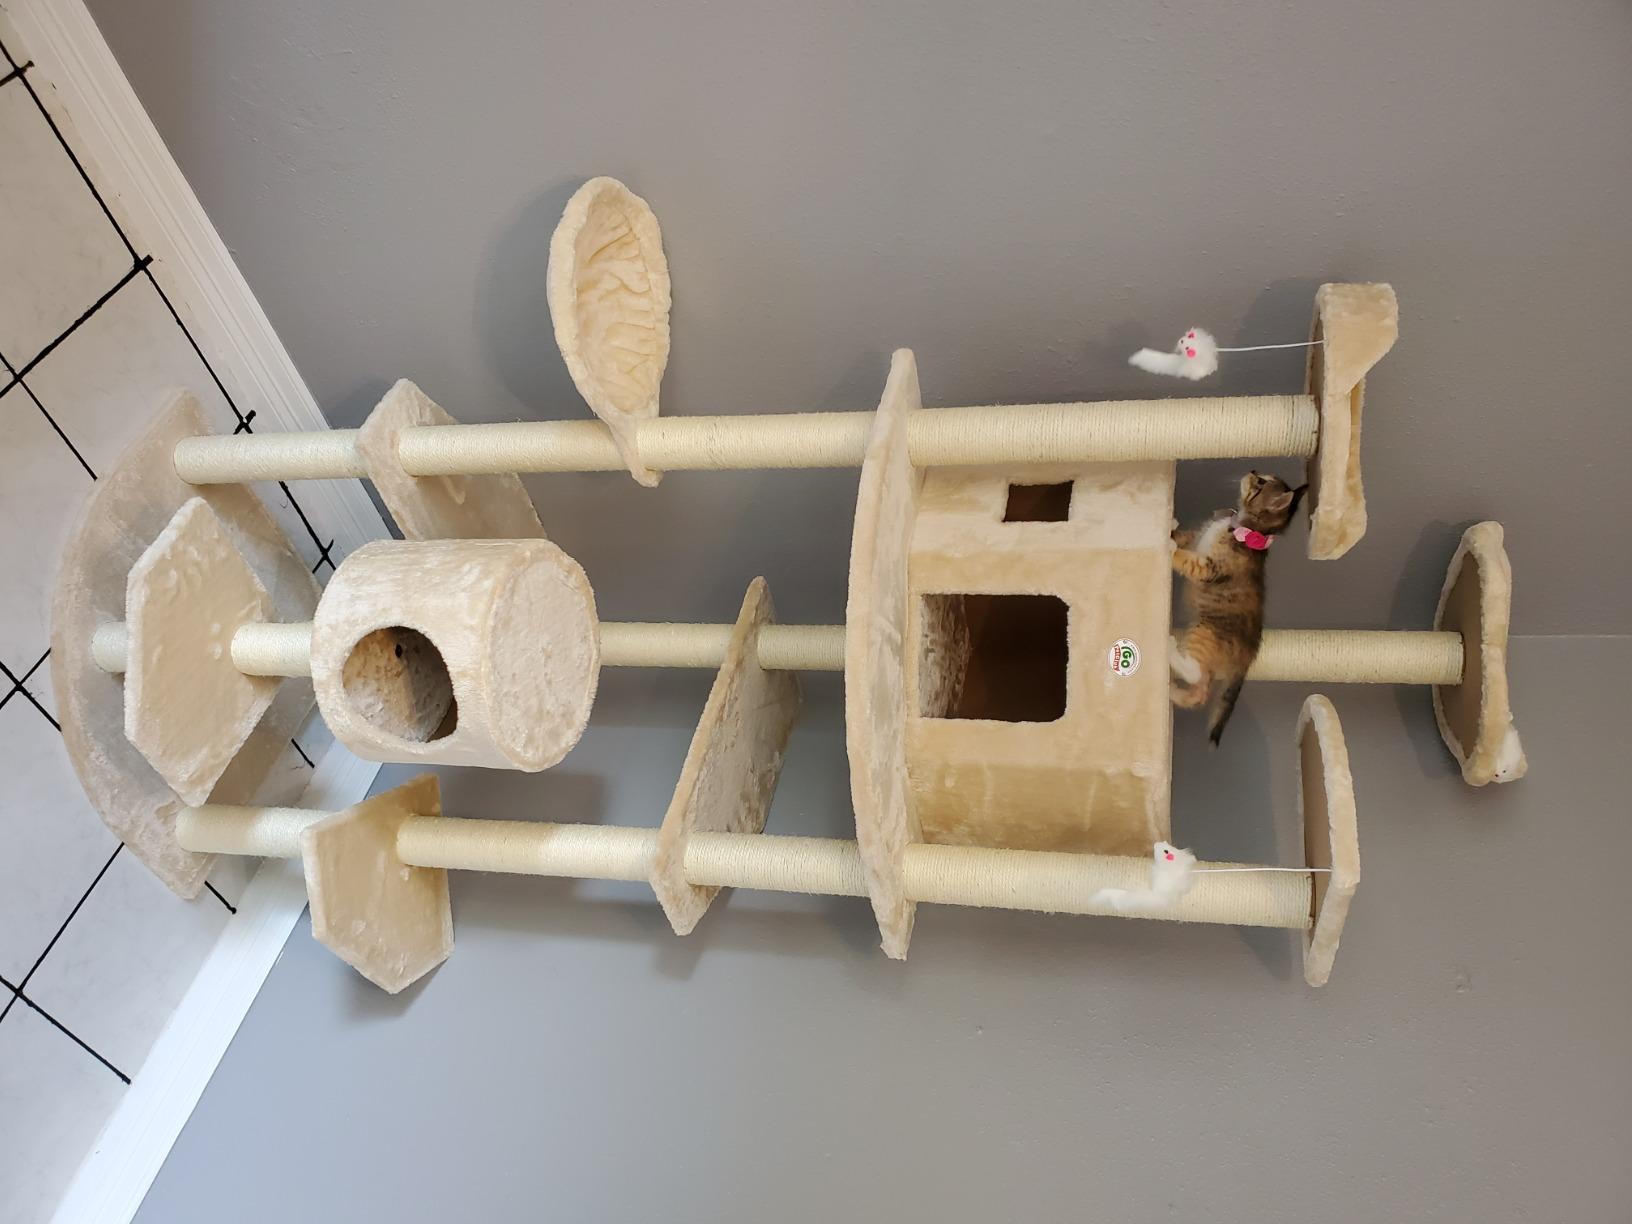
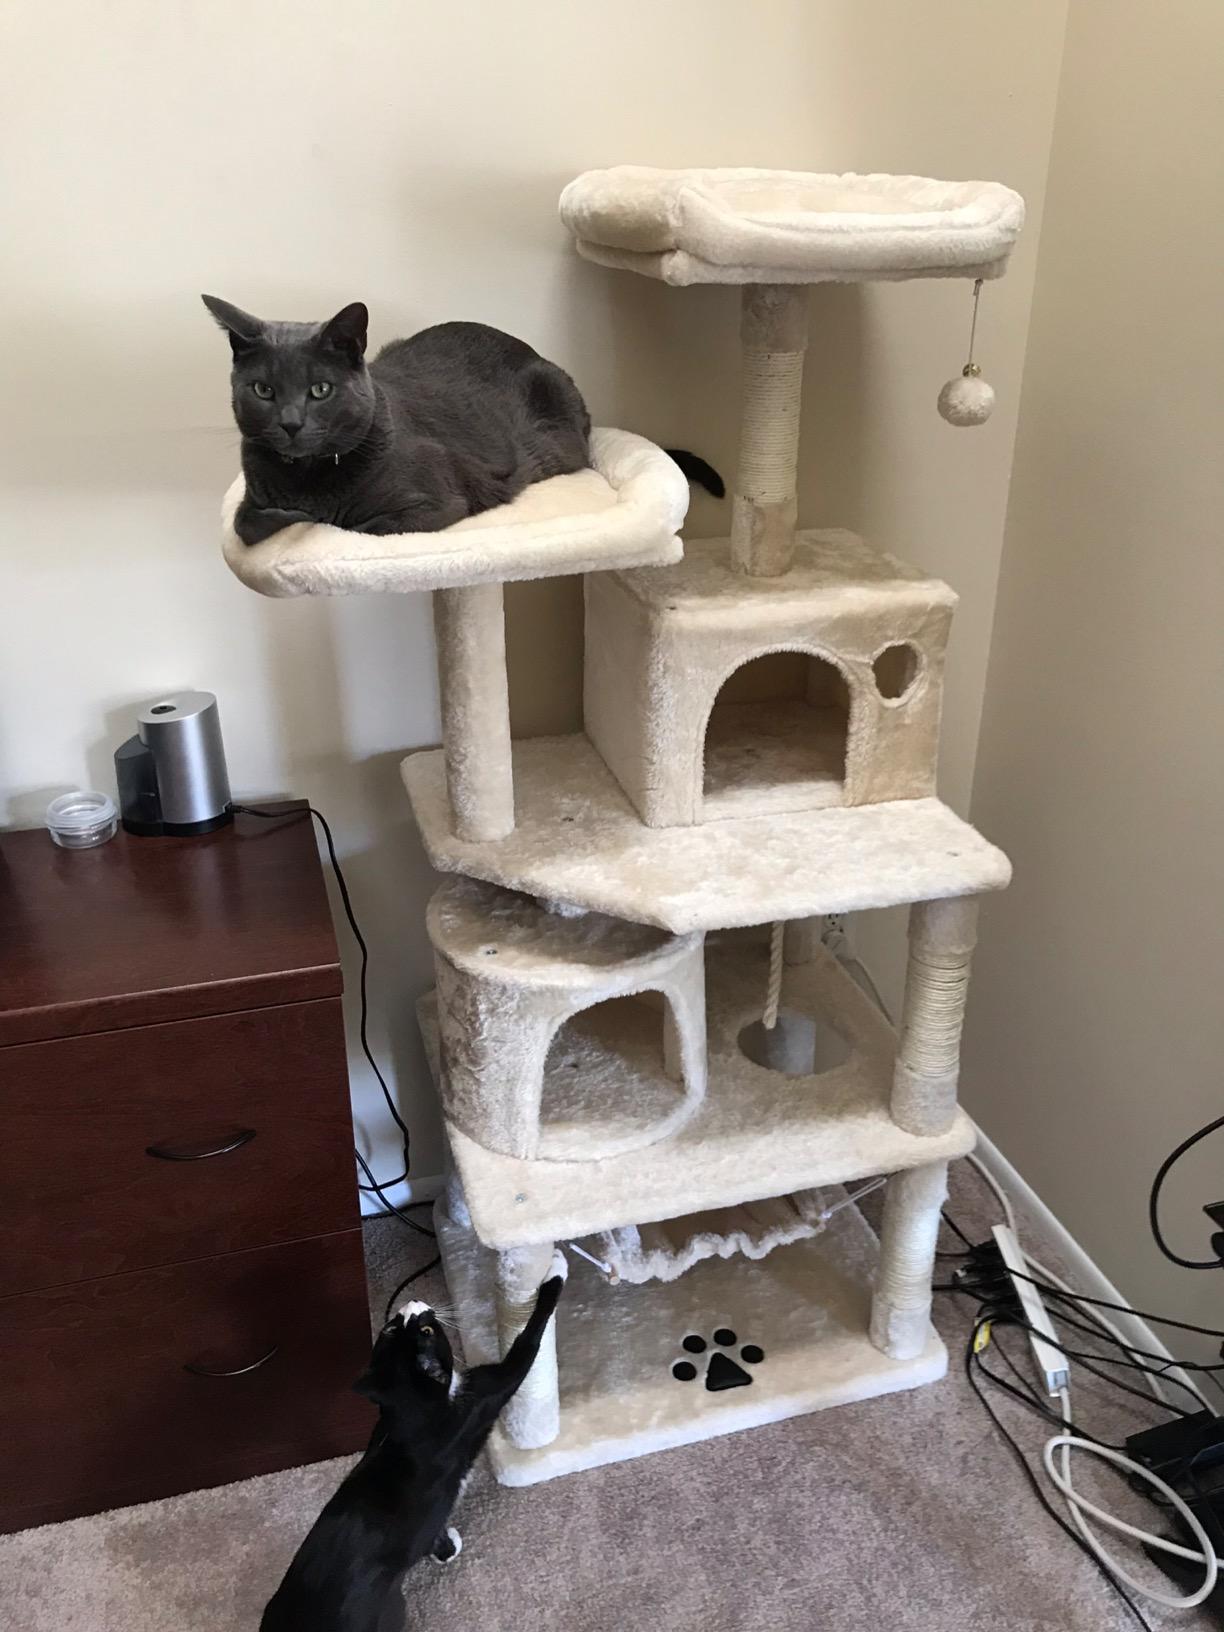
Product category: items_cat tree
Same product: no